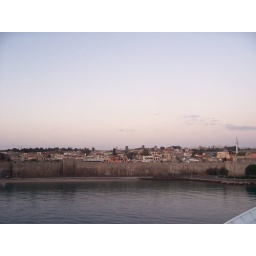
Went in the water here for a dip. This is the medieval wall surrounging the old town.